Illegitimate receiver

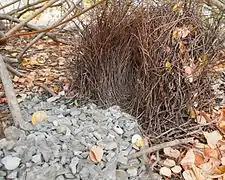
The decorated bower of a great bowerbird.

Redeye bass ("Micropterus coosae") and midland water snakes ("Nerodia sipedon pleuralis") respond to acoustic and visual signals in male tricolor shiners ("Cyprinella trichroistia") when detecting prey.